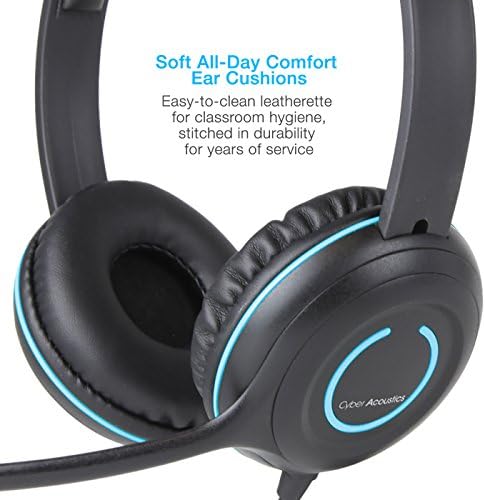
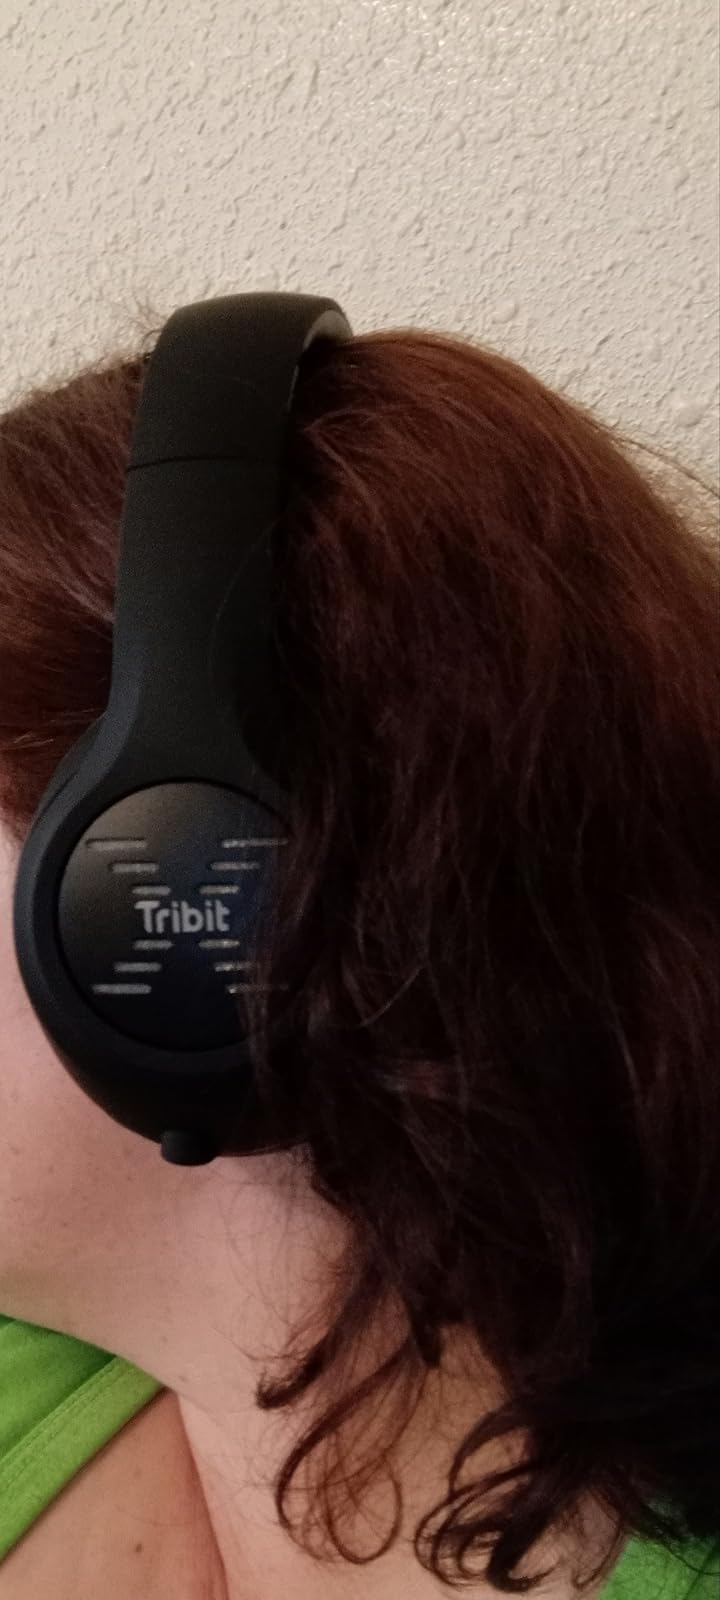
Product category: headphones
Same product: no